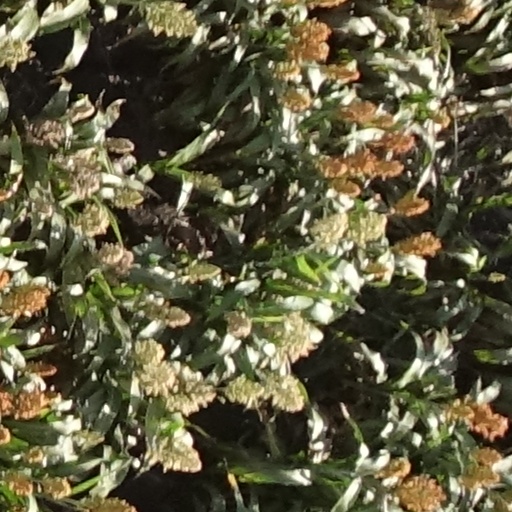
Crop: sorghum